Water privatisation in Jakarta

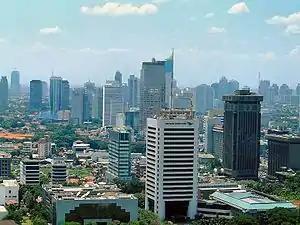
View of Jakarta.

Due to the impact of the 1997 East Asian financial crisis the contracts were renegotiated through a "Restated Cooperative Agreement" signed in October 2001. The agreement also foresaw the creation of the Jakarta Water Supply Regulatory Body (JWSRB) as an "independent" regulator in charge of supervising the concessions and reviewing requests for tariff increases on behalf of the Governor of Jakarta and the Ministry of Public Works. Initially, PAM Jaya had the responsibility to monitor the performance of the two private companies on behalf of the city government in addition to being an asset holding company. By creating the regulatory body the regulatory function was to be clearly separated from the asset holding function, thus avoiding a possible perception of a conflict of interest. In April 2001 the City Council approved a tariff increase of 35 percent, while leaving tariffs in the two poorest consumer categories unchanged. After the signing of the new contract, lengthy negotiations began with the assistance of external advisors brought in with the support of the Asian Development Bank about the so-called "rate rebasing" for the period 2002-2007. During the negotiations, two other tariff increases were approved in April 2003 and January 2004, again leaving tariffs for the poorest unchanged. For the first time since 1998, in 2003 average water tariffs became higher than water charges, standing at 5,000 and 4,000 Rupiahs per cubic meter respectively.